Muruwari

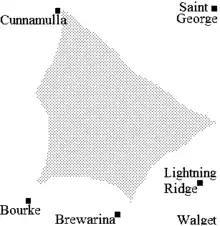
The Muruwari traditional lands

The Muruwari lands stretch over some around Barringun, on the Queensland - New South Wales border, extending north as far as Mulga Downs and Weela in the former state. It includes Enngonia on the Warrego River; Brenda, and Weilmoringle on the Culgoa River, as well as Milroy, and south as far as the vicinity of Collerina.